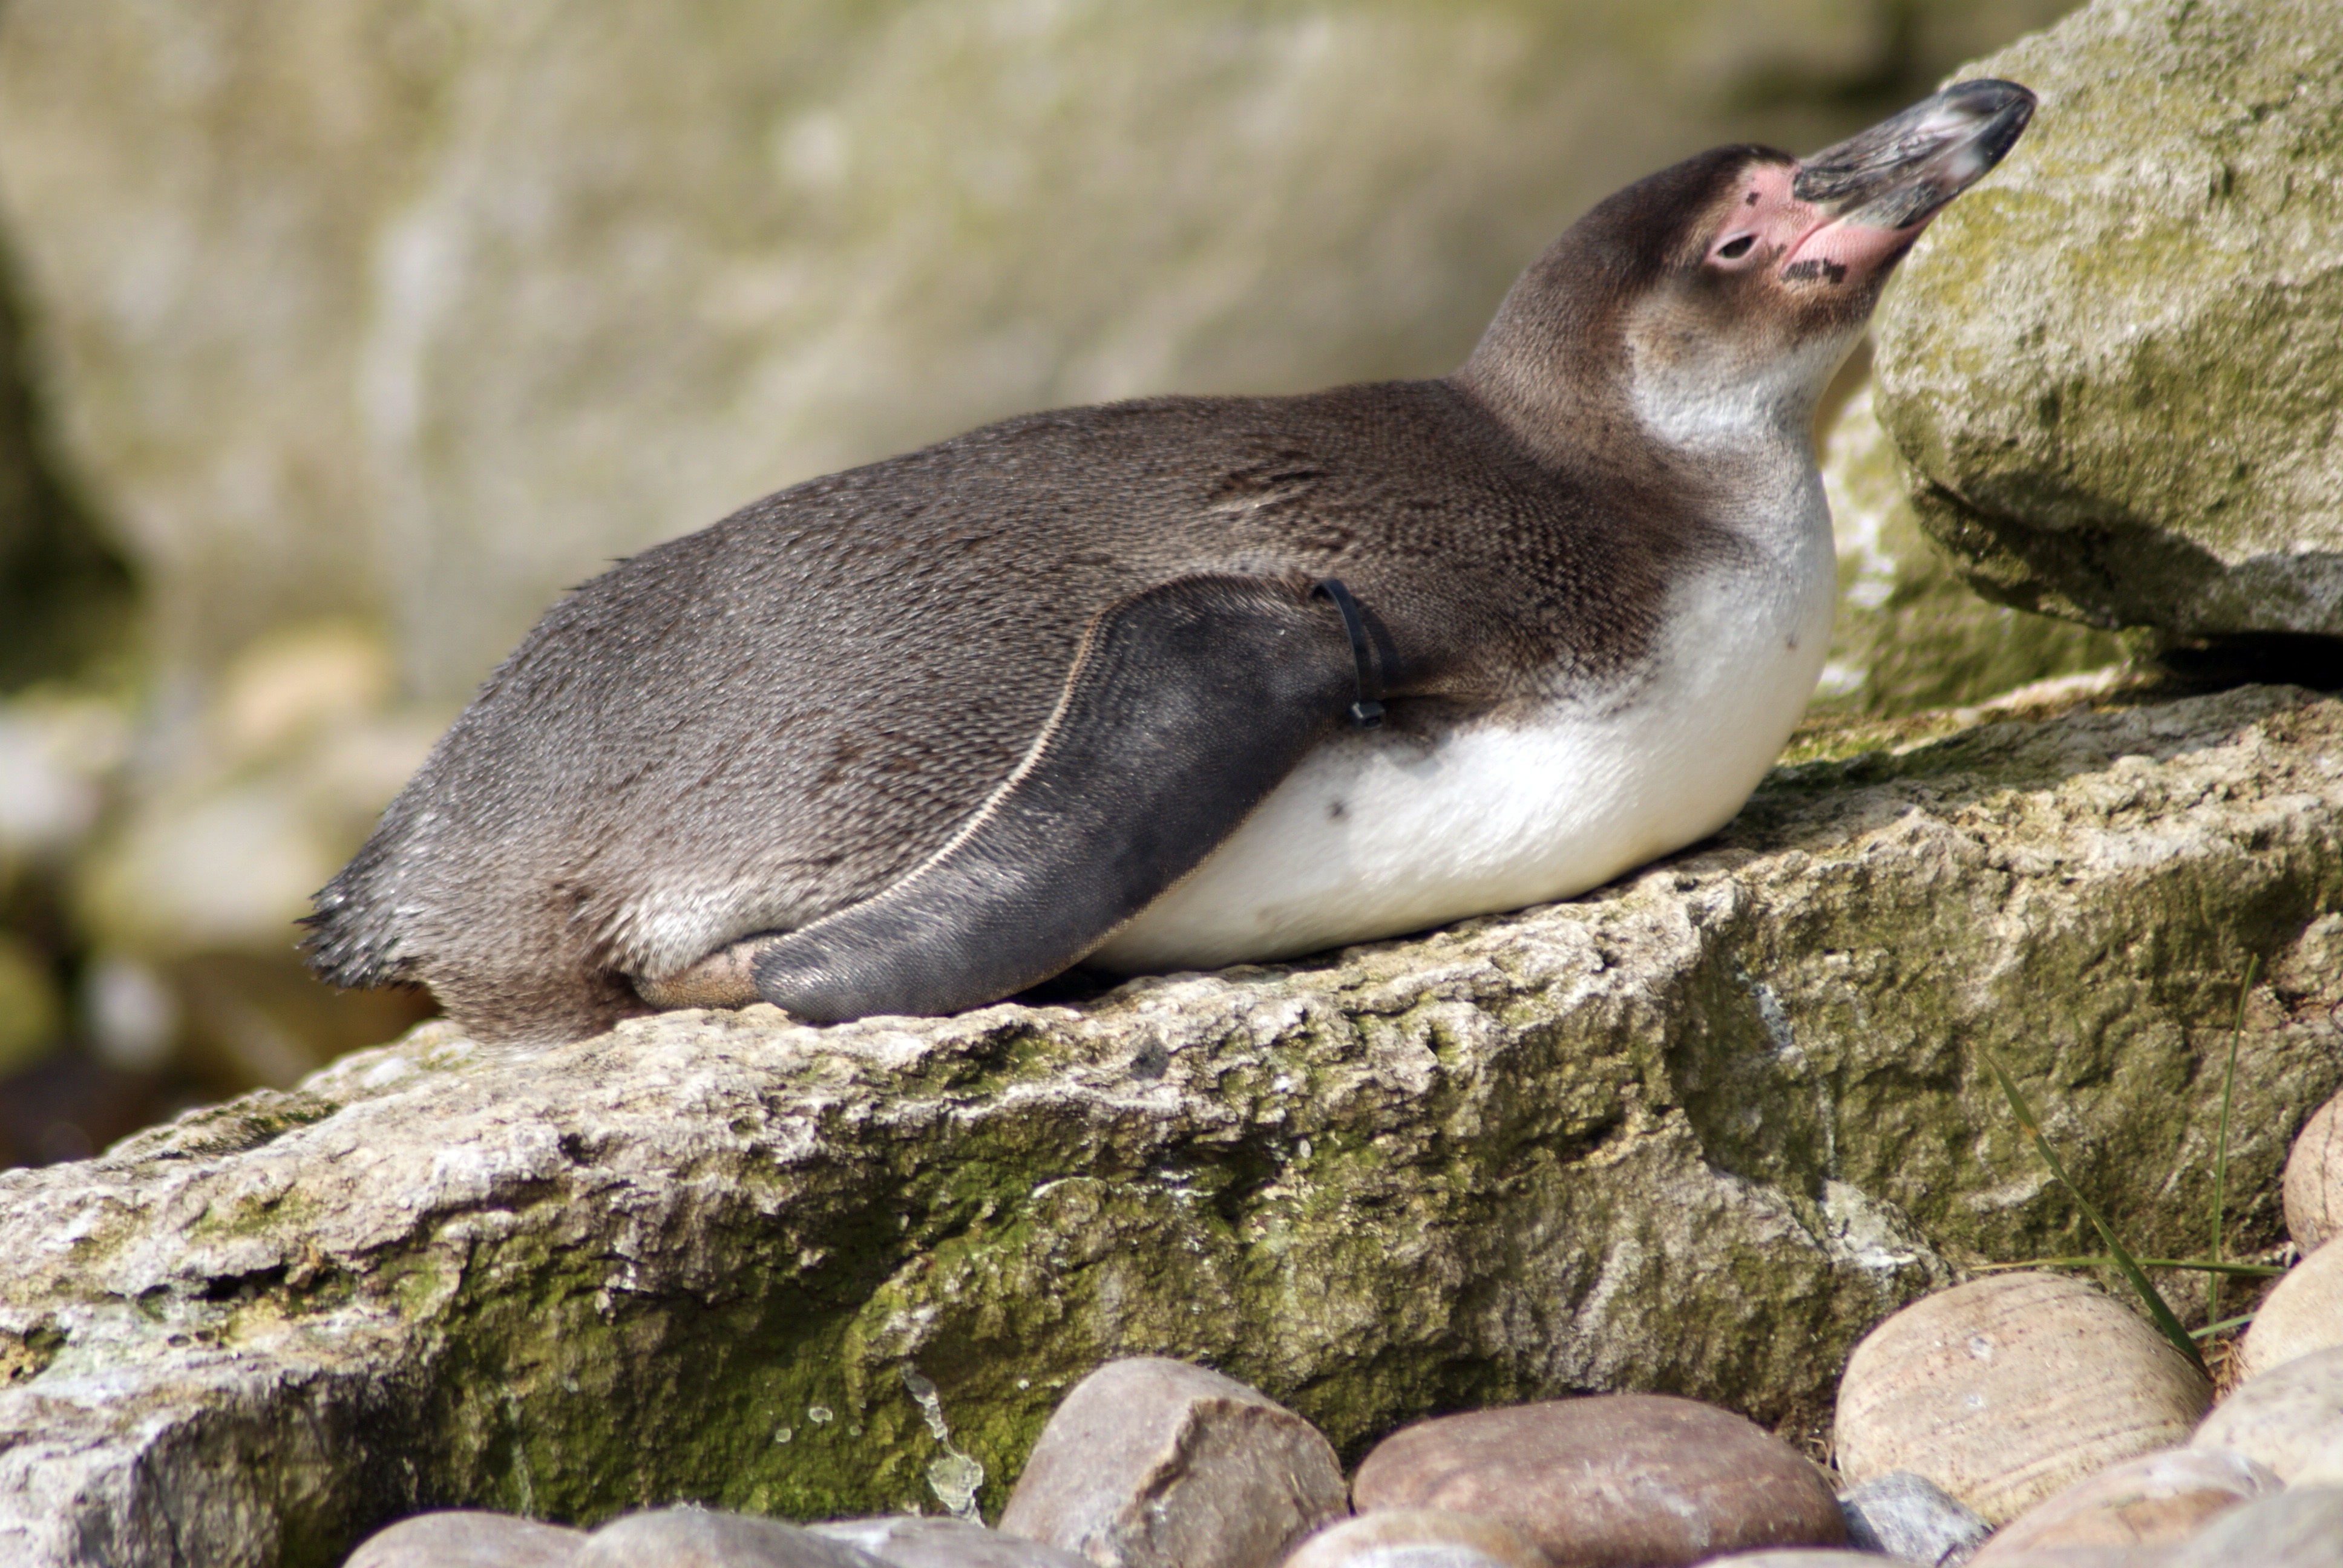
water, nature, bird, lake, animal, wildlife, zoo, beak, fauna, penguin, close up, marine, vertebrate, waterbird, flightless bird